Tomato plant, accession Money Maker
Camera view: horizontal (90 deg, fisheye); turntable rotation: 180 degrees
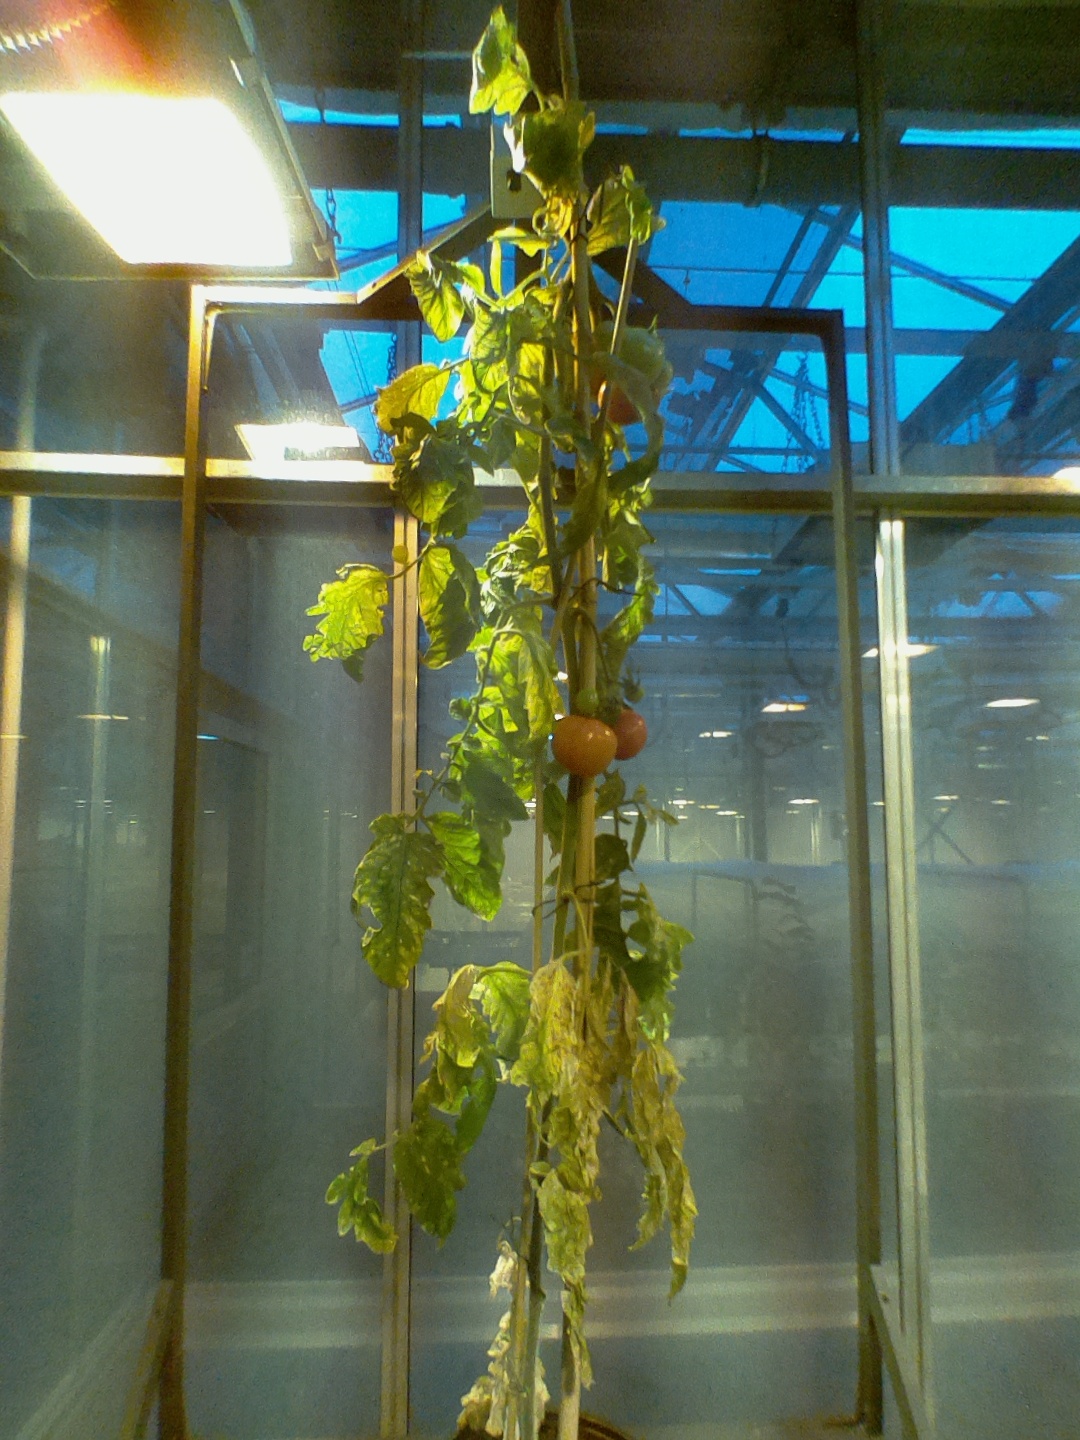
BBCH growth stage 84: 40%-50% of fruits show typical fully ripe color